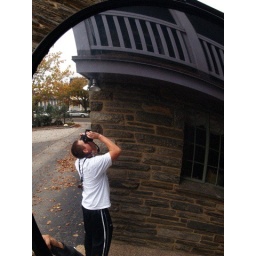
My boy Derek caught in a curved mirror shooting behind me.